Jan Peeters I

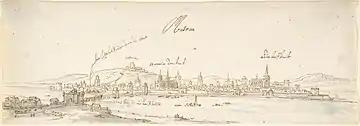
"View of Mâcon Seen from the East"

Jan Peeters is further known for his topographical drawings of various locations that were used as designs by different engravers. Wenceslaus Hollar engraved in 1651 a set of six plates of ports etched by Hollar after various artists after drawings by Peeters and other artists. The Flemish engraver Gaspar Bouttats etched the 14 plates for a folio volume of city views of Jerusalem and the surrounding areas published in 1672 by the publisher Jacobus Peeters under the title "Views from Arabia, Judea, Chaldea, Syria, Jerusalem, Antiochia, Aleppo, Mecca etc." after drawings by Jan Peeters (I).